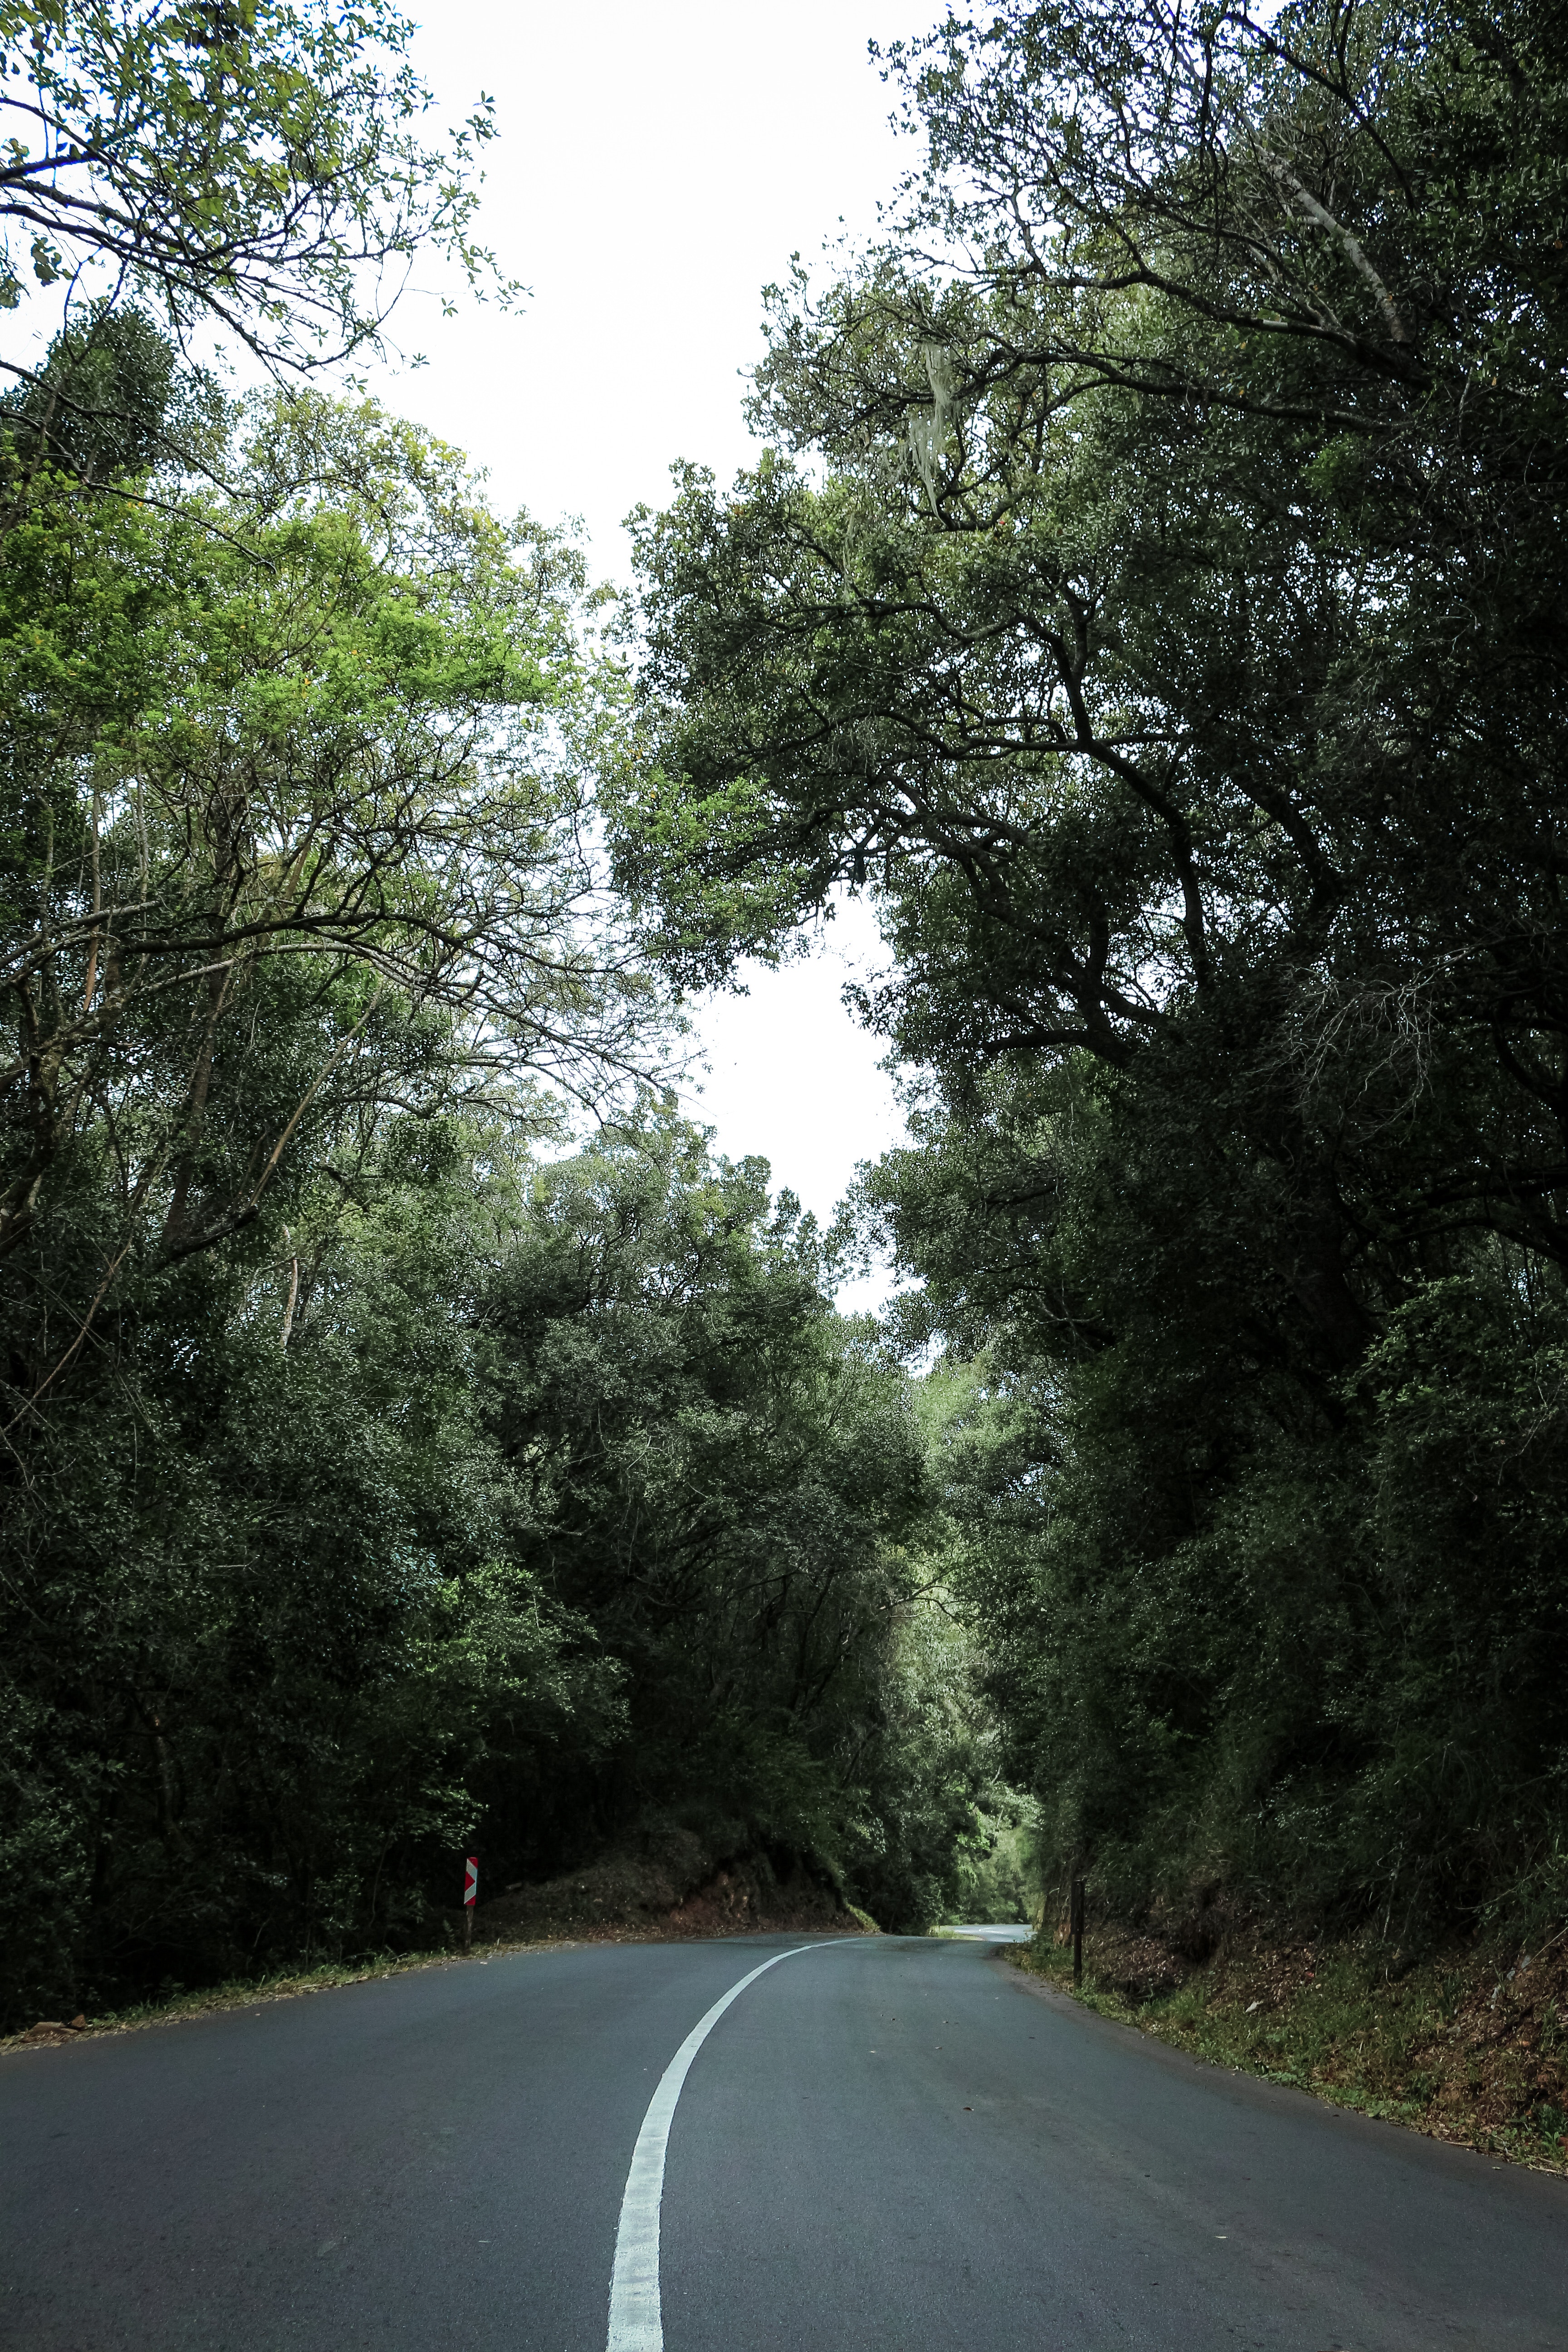
road, tree, lane, highway, thoroughfare, asphalt, road surface, infrastructure, woody plant, sky, plant, nonbuilding structure, branch, road trip